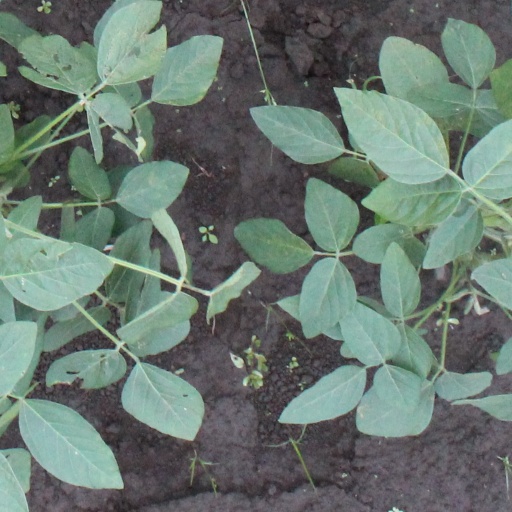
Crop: soybean